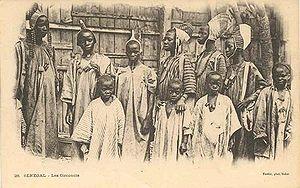
François-Edmond Fortier est un photographe documentariste et un éditeur français. On lui doit plus de 3 500 cartes postales, témoignages précieux de l’époque coloniale en Afrique occidentale française et aujourd'hui recherchées par les collectionneurs.